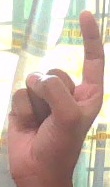
ASL sign: Z